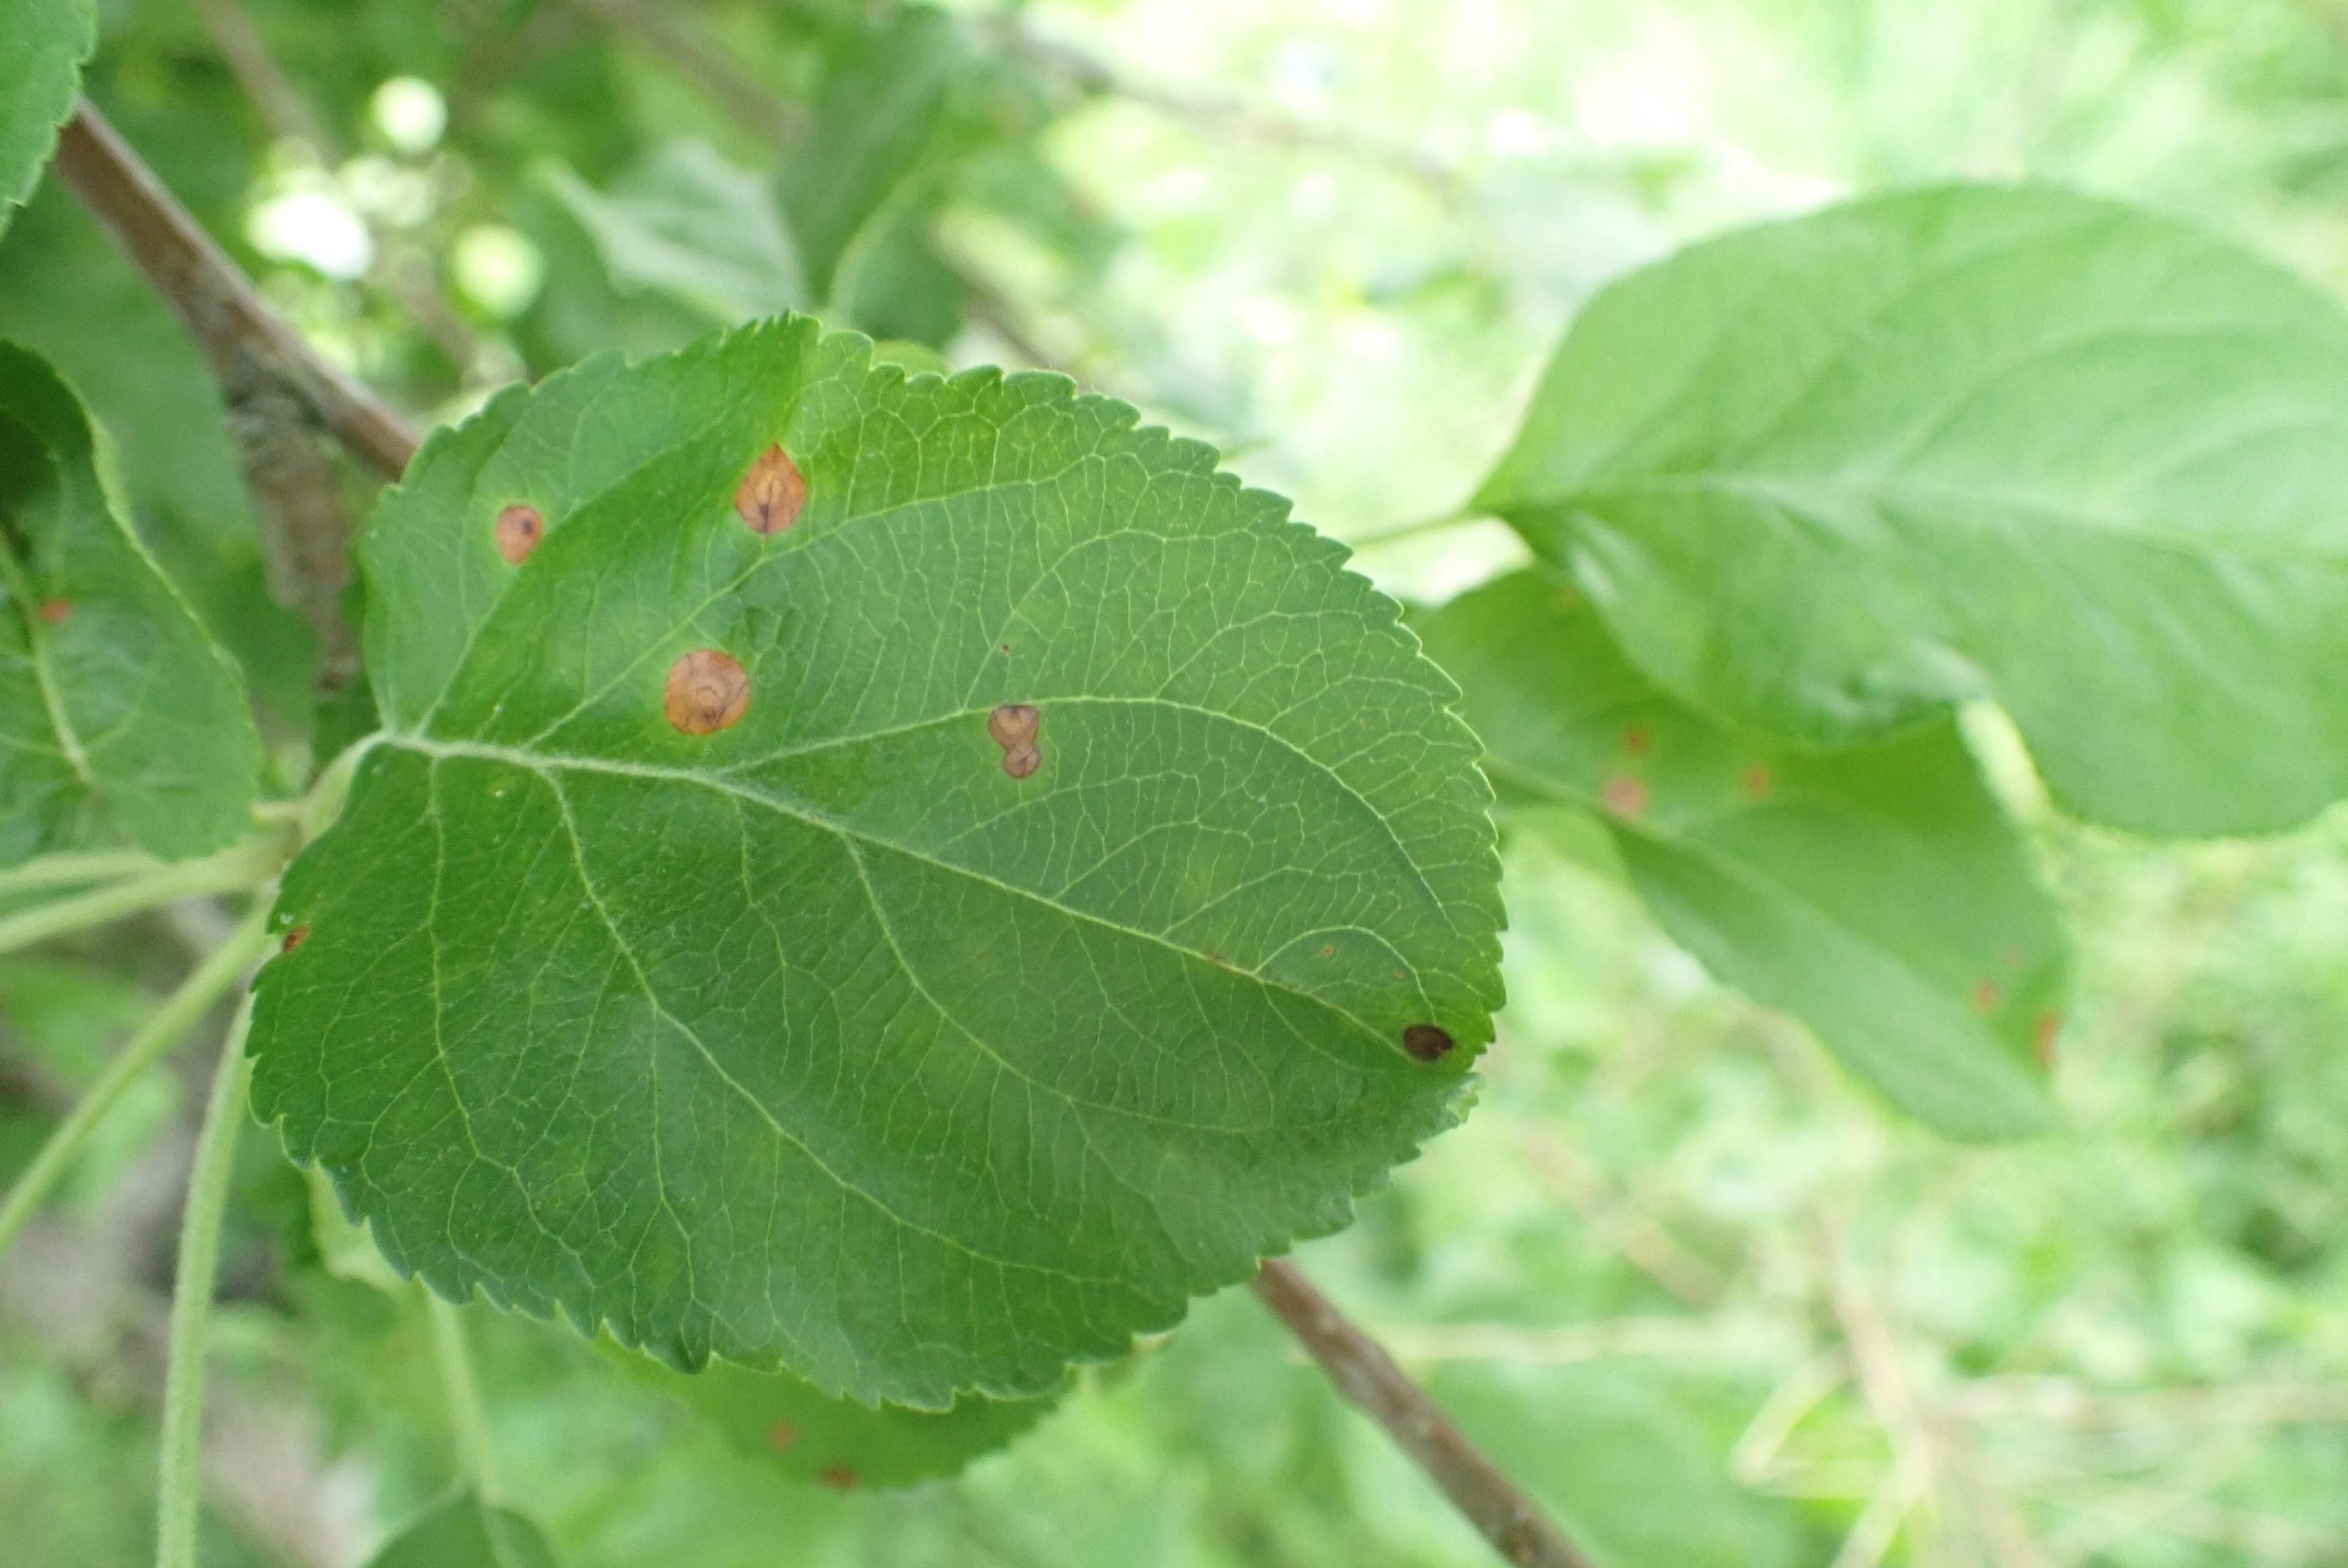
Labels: frog_eye_leaf_spot